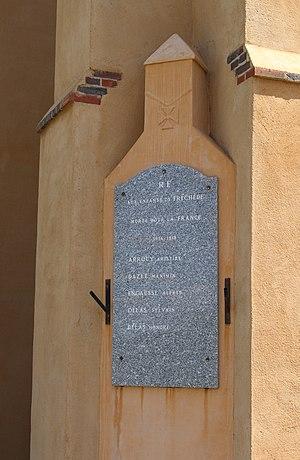
Monument aux morts de Fréchède (Hautes-Pyrénées)
Fréchède est une commune française située dans le département des Hautes-Pyrénées, en région Occitanie.